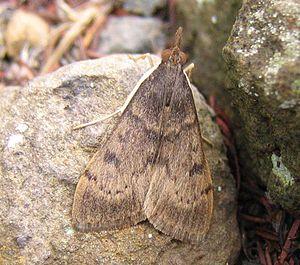
Uresiphita gilvata est une espèce de lépidoptères de la famille des Crambidae. Présente en Europe et en Afrique du Nord, elle a été décrite pour la première fois par Johan Christian Fabricius en 1794.